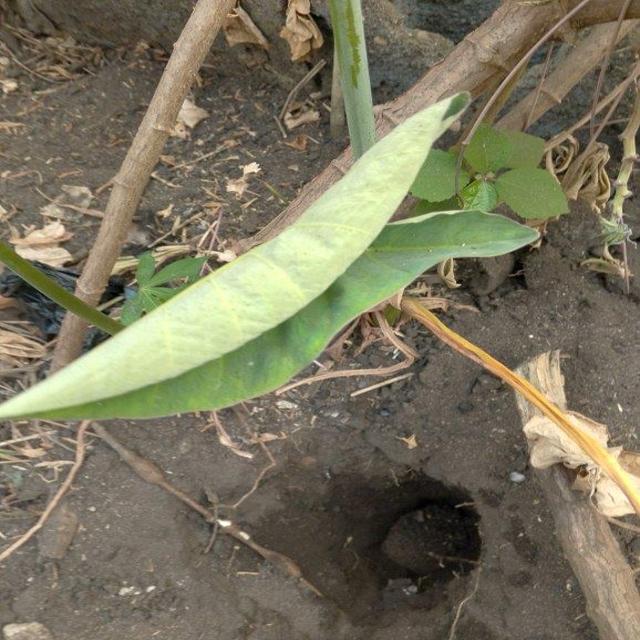
Label: Late_Blight